Weaning

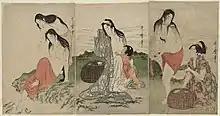
A shellfish diver prepares for her work as a toddler nurses. (Japan)

In some cultures, weaning progresses with the introduction of feeding the child food that has been prechewed by the parent along with continued breastfeeding, a practice known as premastication. The practice was important throughout human history in that it naturally gave a child a greatly improved protein source in addition to preventing iron deficiency. However, premasticated food from caregivers of lower socioeconomic status in areas of endemic diseases can result in the passing of the disease to the child.